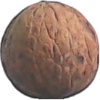
Label: walnut